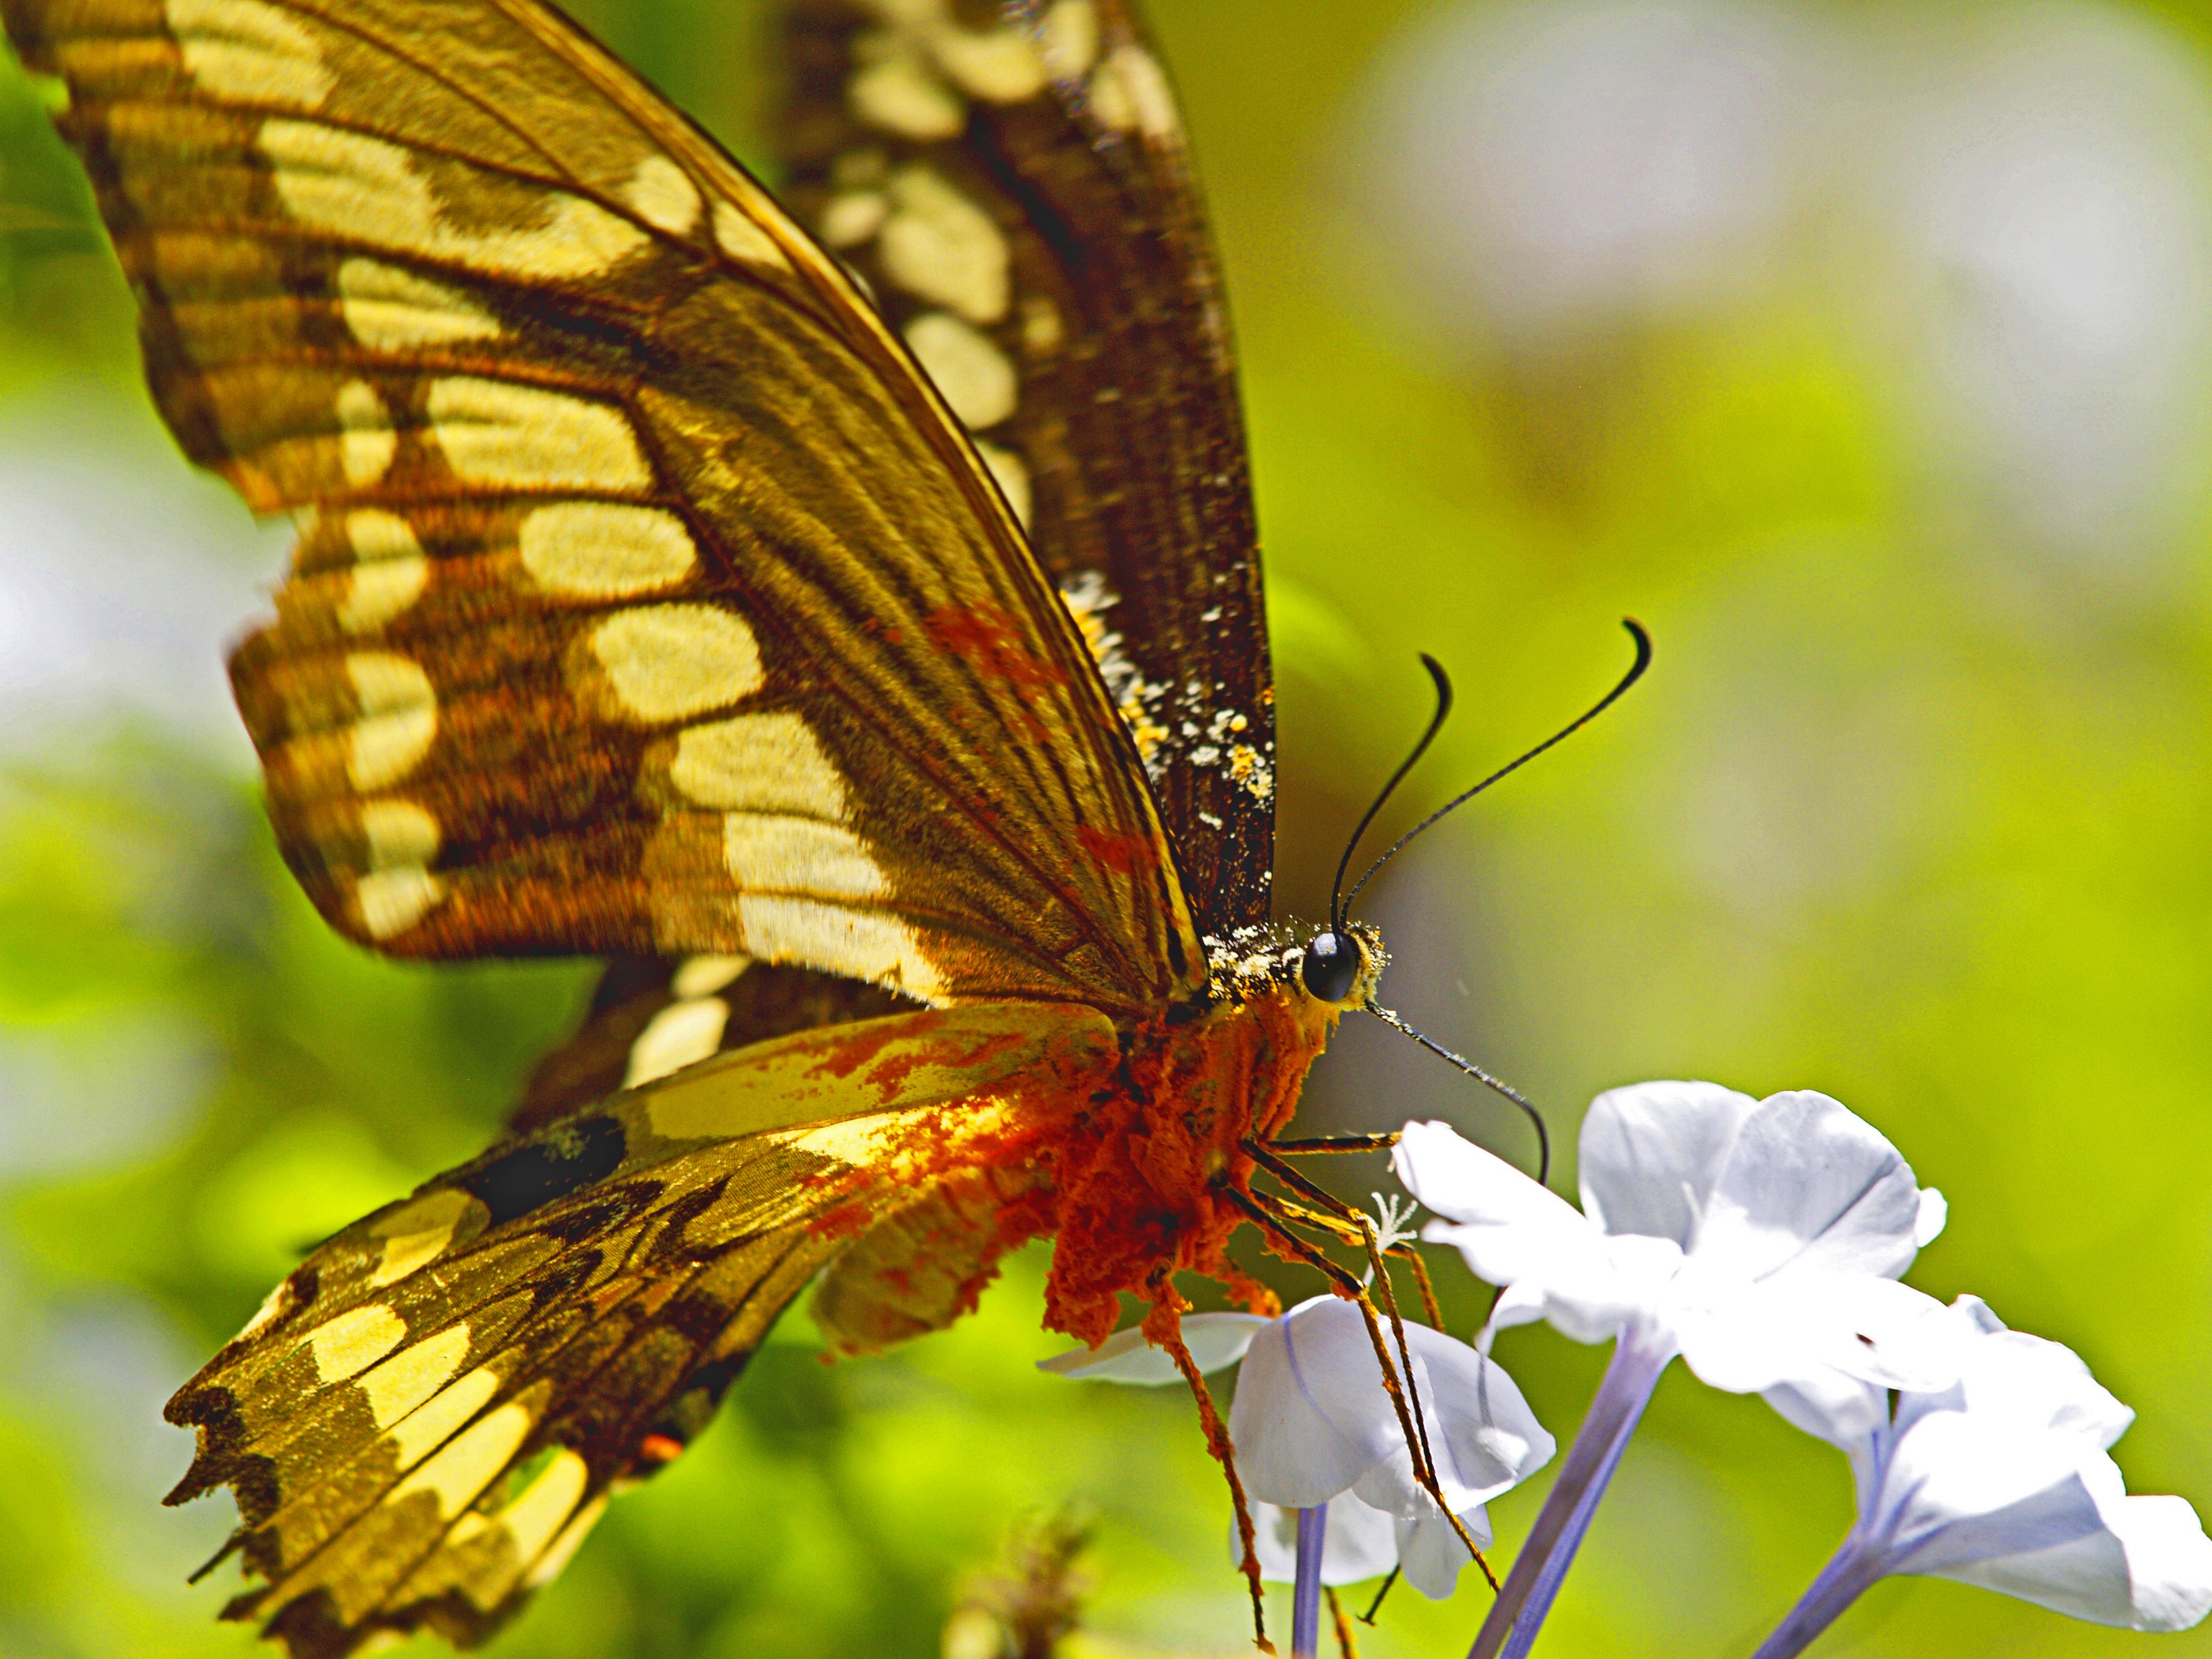
nature, flower, summer, pollen, jungle, insect, macro, butterfly, colorful, close, invertebrate, monarch butterfly, iguacu, brazil, overloaded, nectar, pieridae, macro photography, organism, arthropod, pollinator, collecting nectar, moths and butterflies, lycaenid, brush footed butterfly